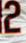
Number: 2